Steve Morris (rugby league)

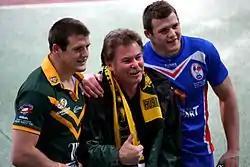

Steve 'Slippery' Morris (born 19 June 1957) is an Australian former rugby league footballer who played in the 1970s and 1980s. A state and national representative, his club career was played with the St. George Dragons and the Eastern Suburbs Roosters.